Describe the emotion expressed in this image:  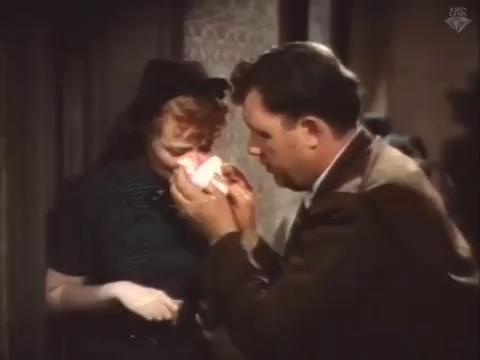
This person displays Pain, valence and arousal with high intensity.